Skræp

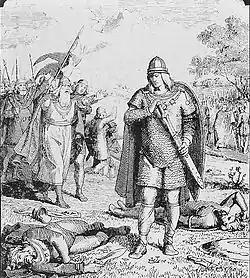
Wermund runs to embrace his victorious son Offa. Illustration by the Danish Lorenz Frølich in a 19th-century book.

On the day of the duel Uffe readied himself. The king's shirt of mail had to be cut open on the side as Uffe was too large to wear it. The duel was to take place on an island in the Eider River. King Wermund, who could not see, had a chair set up at a bridge nearby, where he could listen to the fight. He secretly moved his chair closer to the edge of the bridge so that he might drown himself when Uffe, as expected, lost.